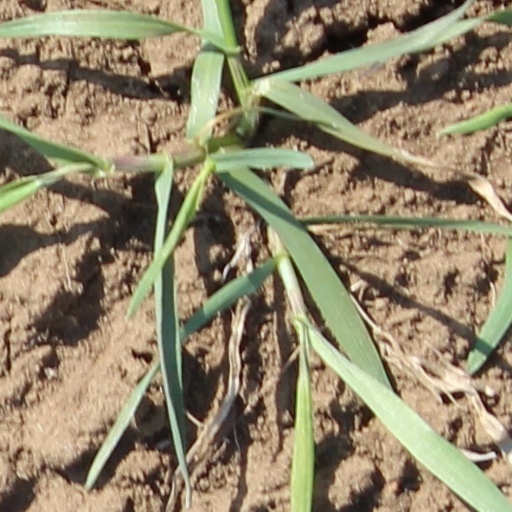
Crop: wheat